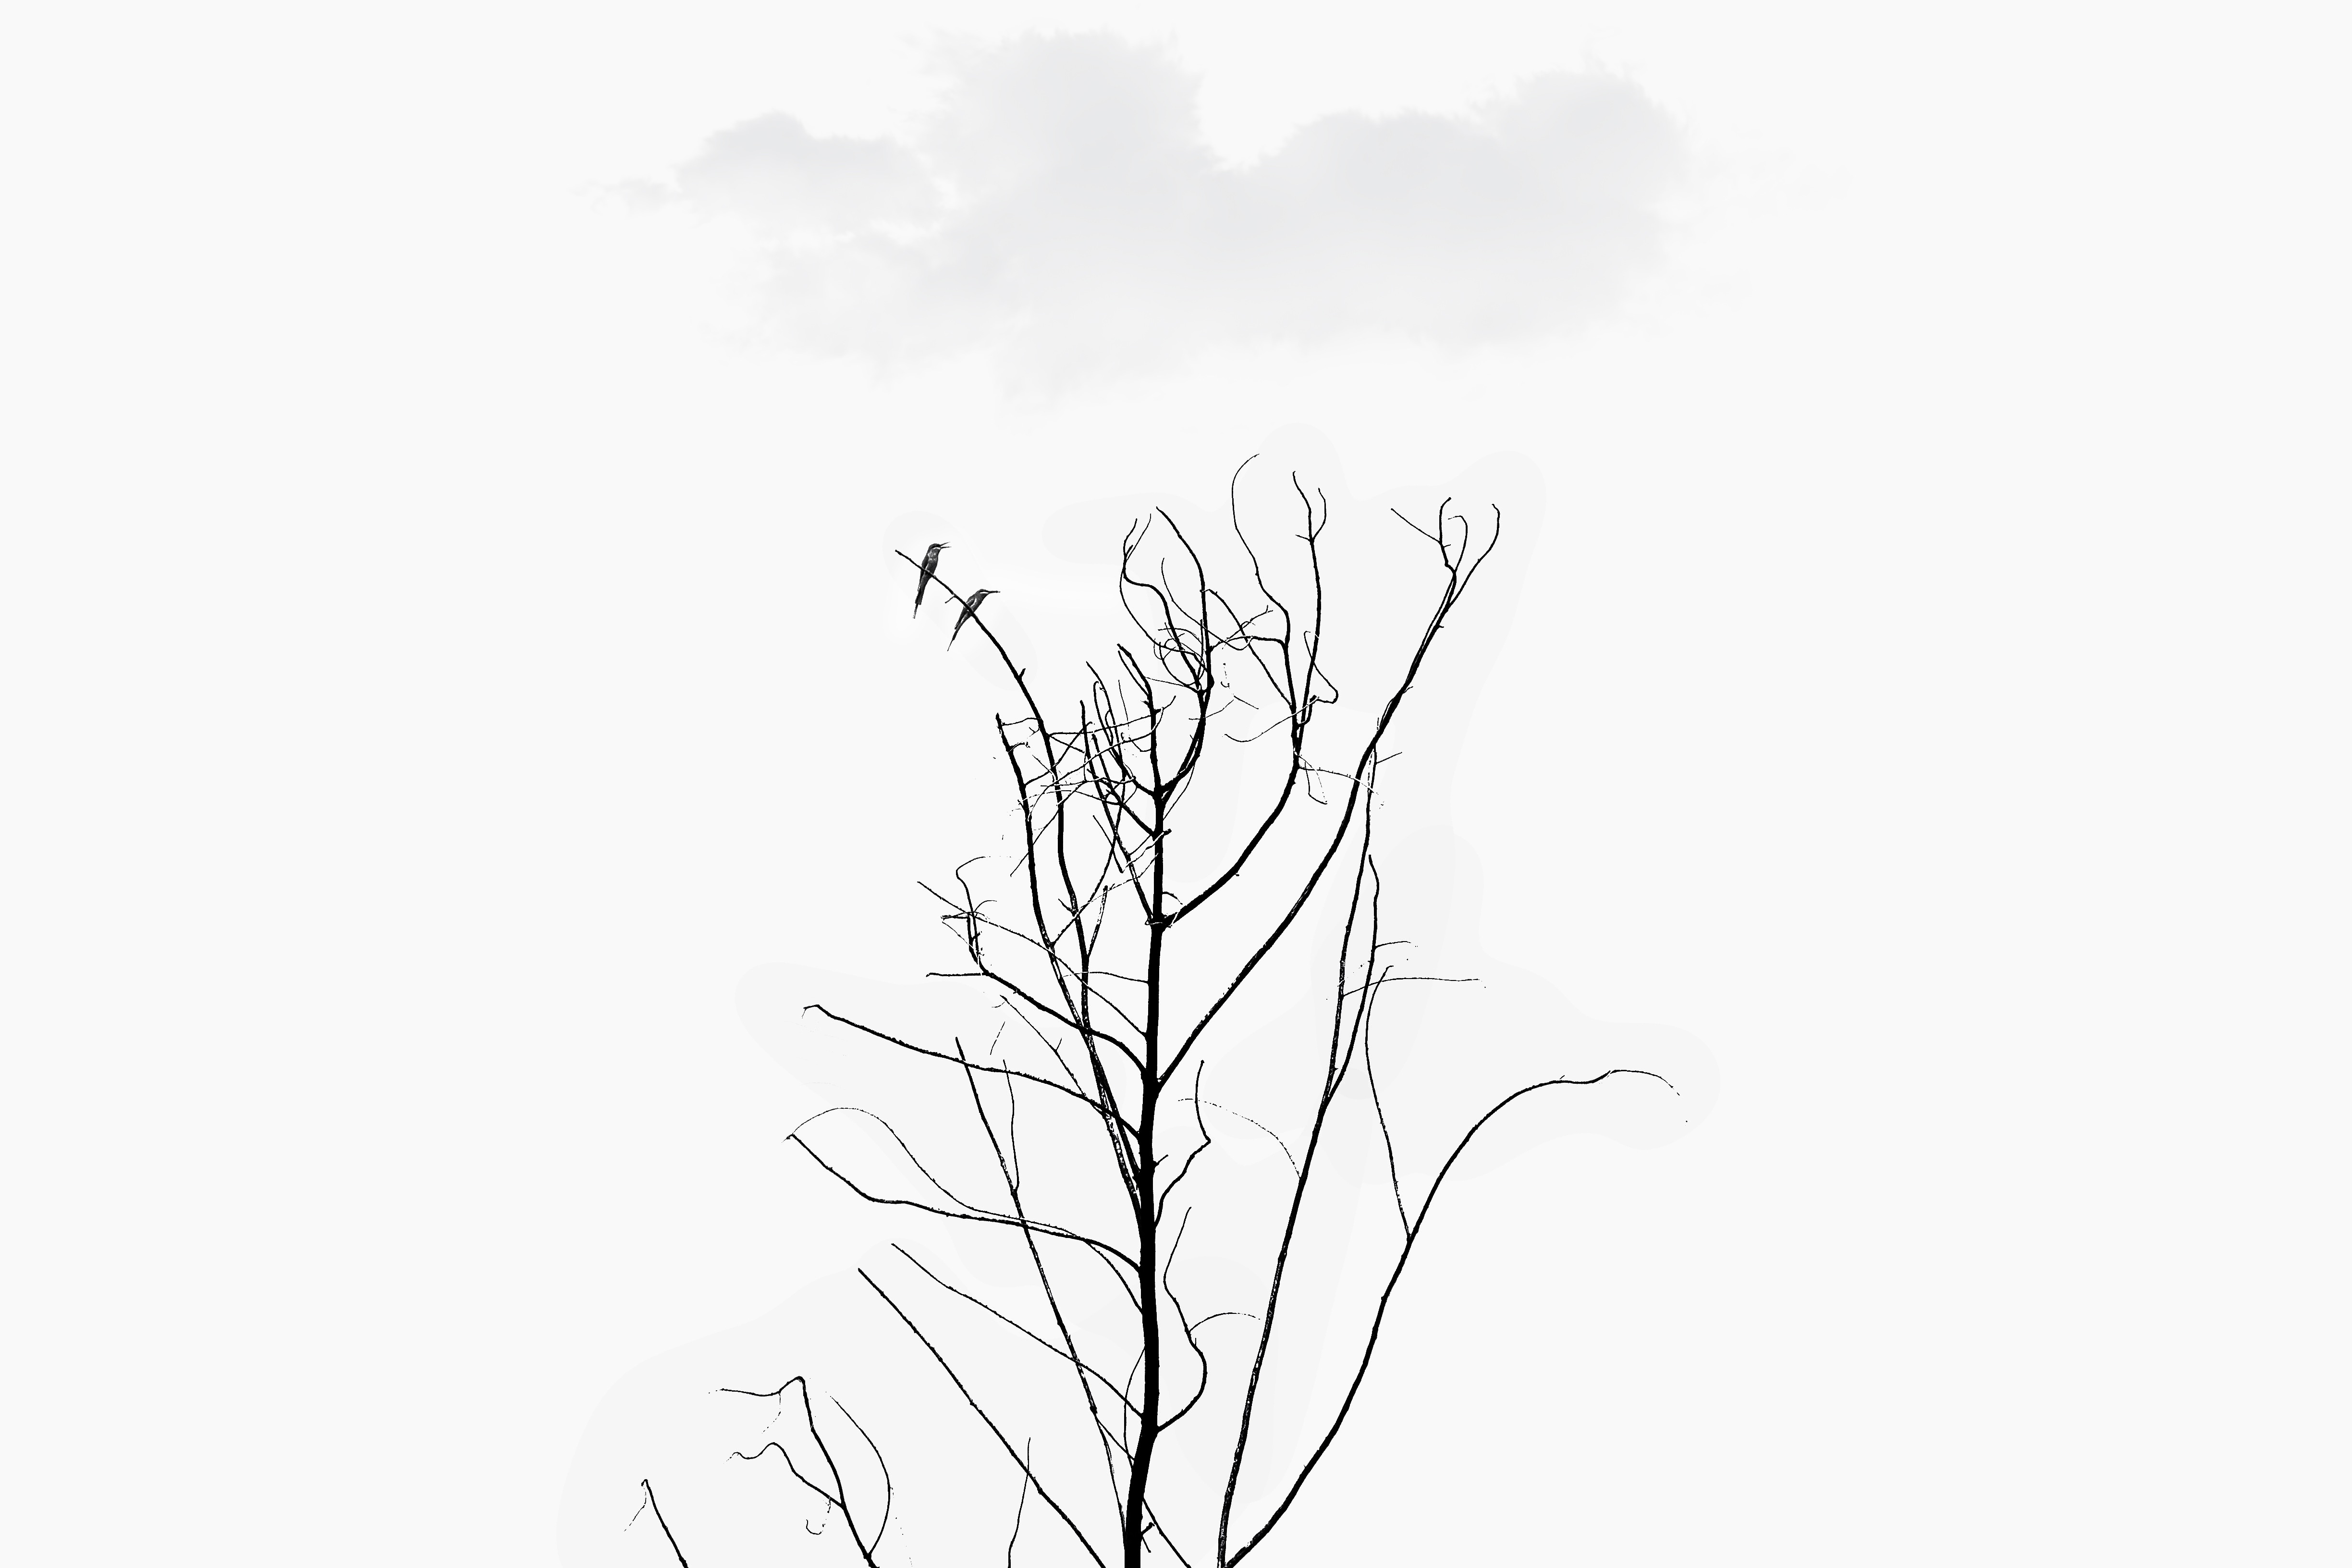
branch, black and white, line, sketch, drawing, line art